Elton, Cheshire

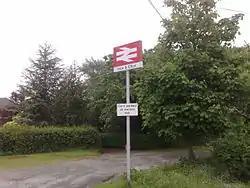
Ince & Elton railway station, serving both Ince and Elton villages

Ince & Elton railway station serves both Ince and Elton villages. There are two services each way per day, Monday to Saturday, to Ellesmere Port, Helsby, Liverpool Lime Street, and Warrington Bank Quay. The nearest stations with more frequent services are in Ellesmere Port and Helsby.